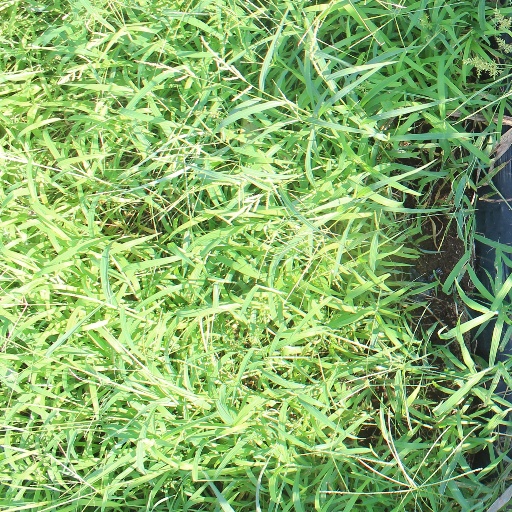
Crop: sorghum